Describe the emotion expressed in this image:  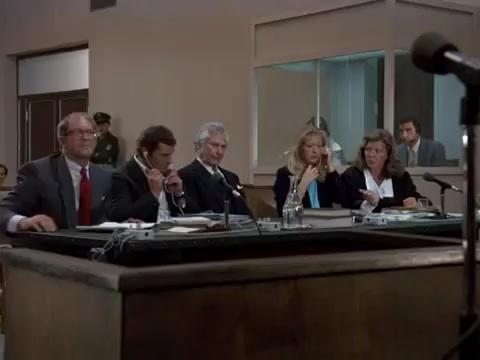
This person displays Fear, valence and arousal with low intensity.